Edward Warner (1511–1565)

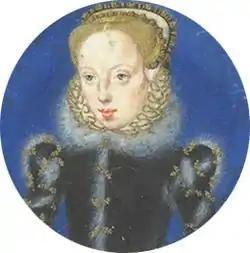
Warner was entrusted with the custody of Lady Katherine Grey in 1561

In the early part of 1558 Warner was employed under Thomas Tresham (d. 1559) on a mission in the Isle of Wight. On the accession of Elizabeth I he was promptly reappointed Lieutenant of the Tower, and in September 1559 he was present at the obsequies of Henry II of France that was celebrated in London, and took part in the procession in St. Paul's. In February 1560 he received a grant of the mastership of the hospital of St. Katherine by the Tower, with the stewardship of the manor of East Smithfield on the surrender of Francis Mallett.